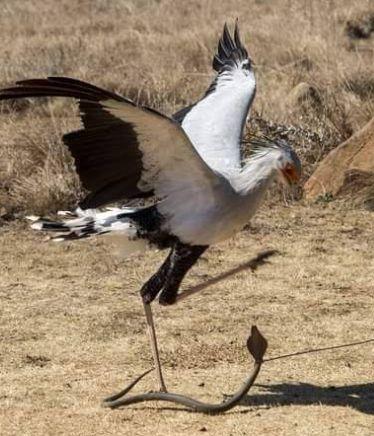
Katika eneo kubwa la hali jangwa, lililokuwa kame lililozungukwa na udogo uliokosa maji kwa muda mrefu, nyasi zilizonyauka kwa jua kali, ndege mwenye rangi nyeupe na nyeusi akiwa anashambuliana na nyoka vibaya sana.